Deniliquin Council

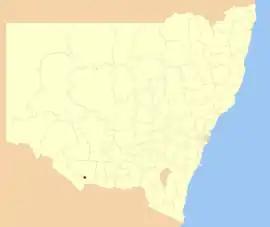
Location in New South Wales

Deniliquin Council was a local government area in the Riverina region of south-western New South Wales, Australia. At the date of its abolition, Deniliquin Council was the last rural local government area in New South Wales left consisting only of a rural town.